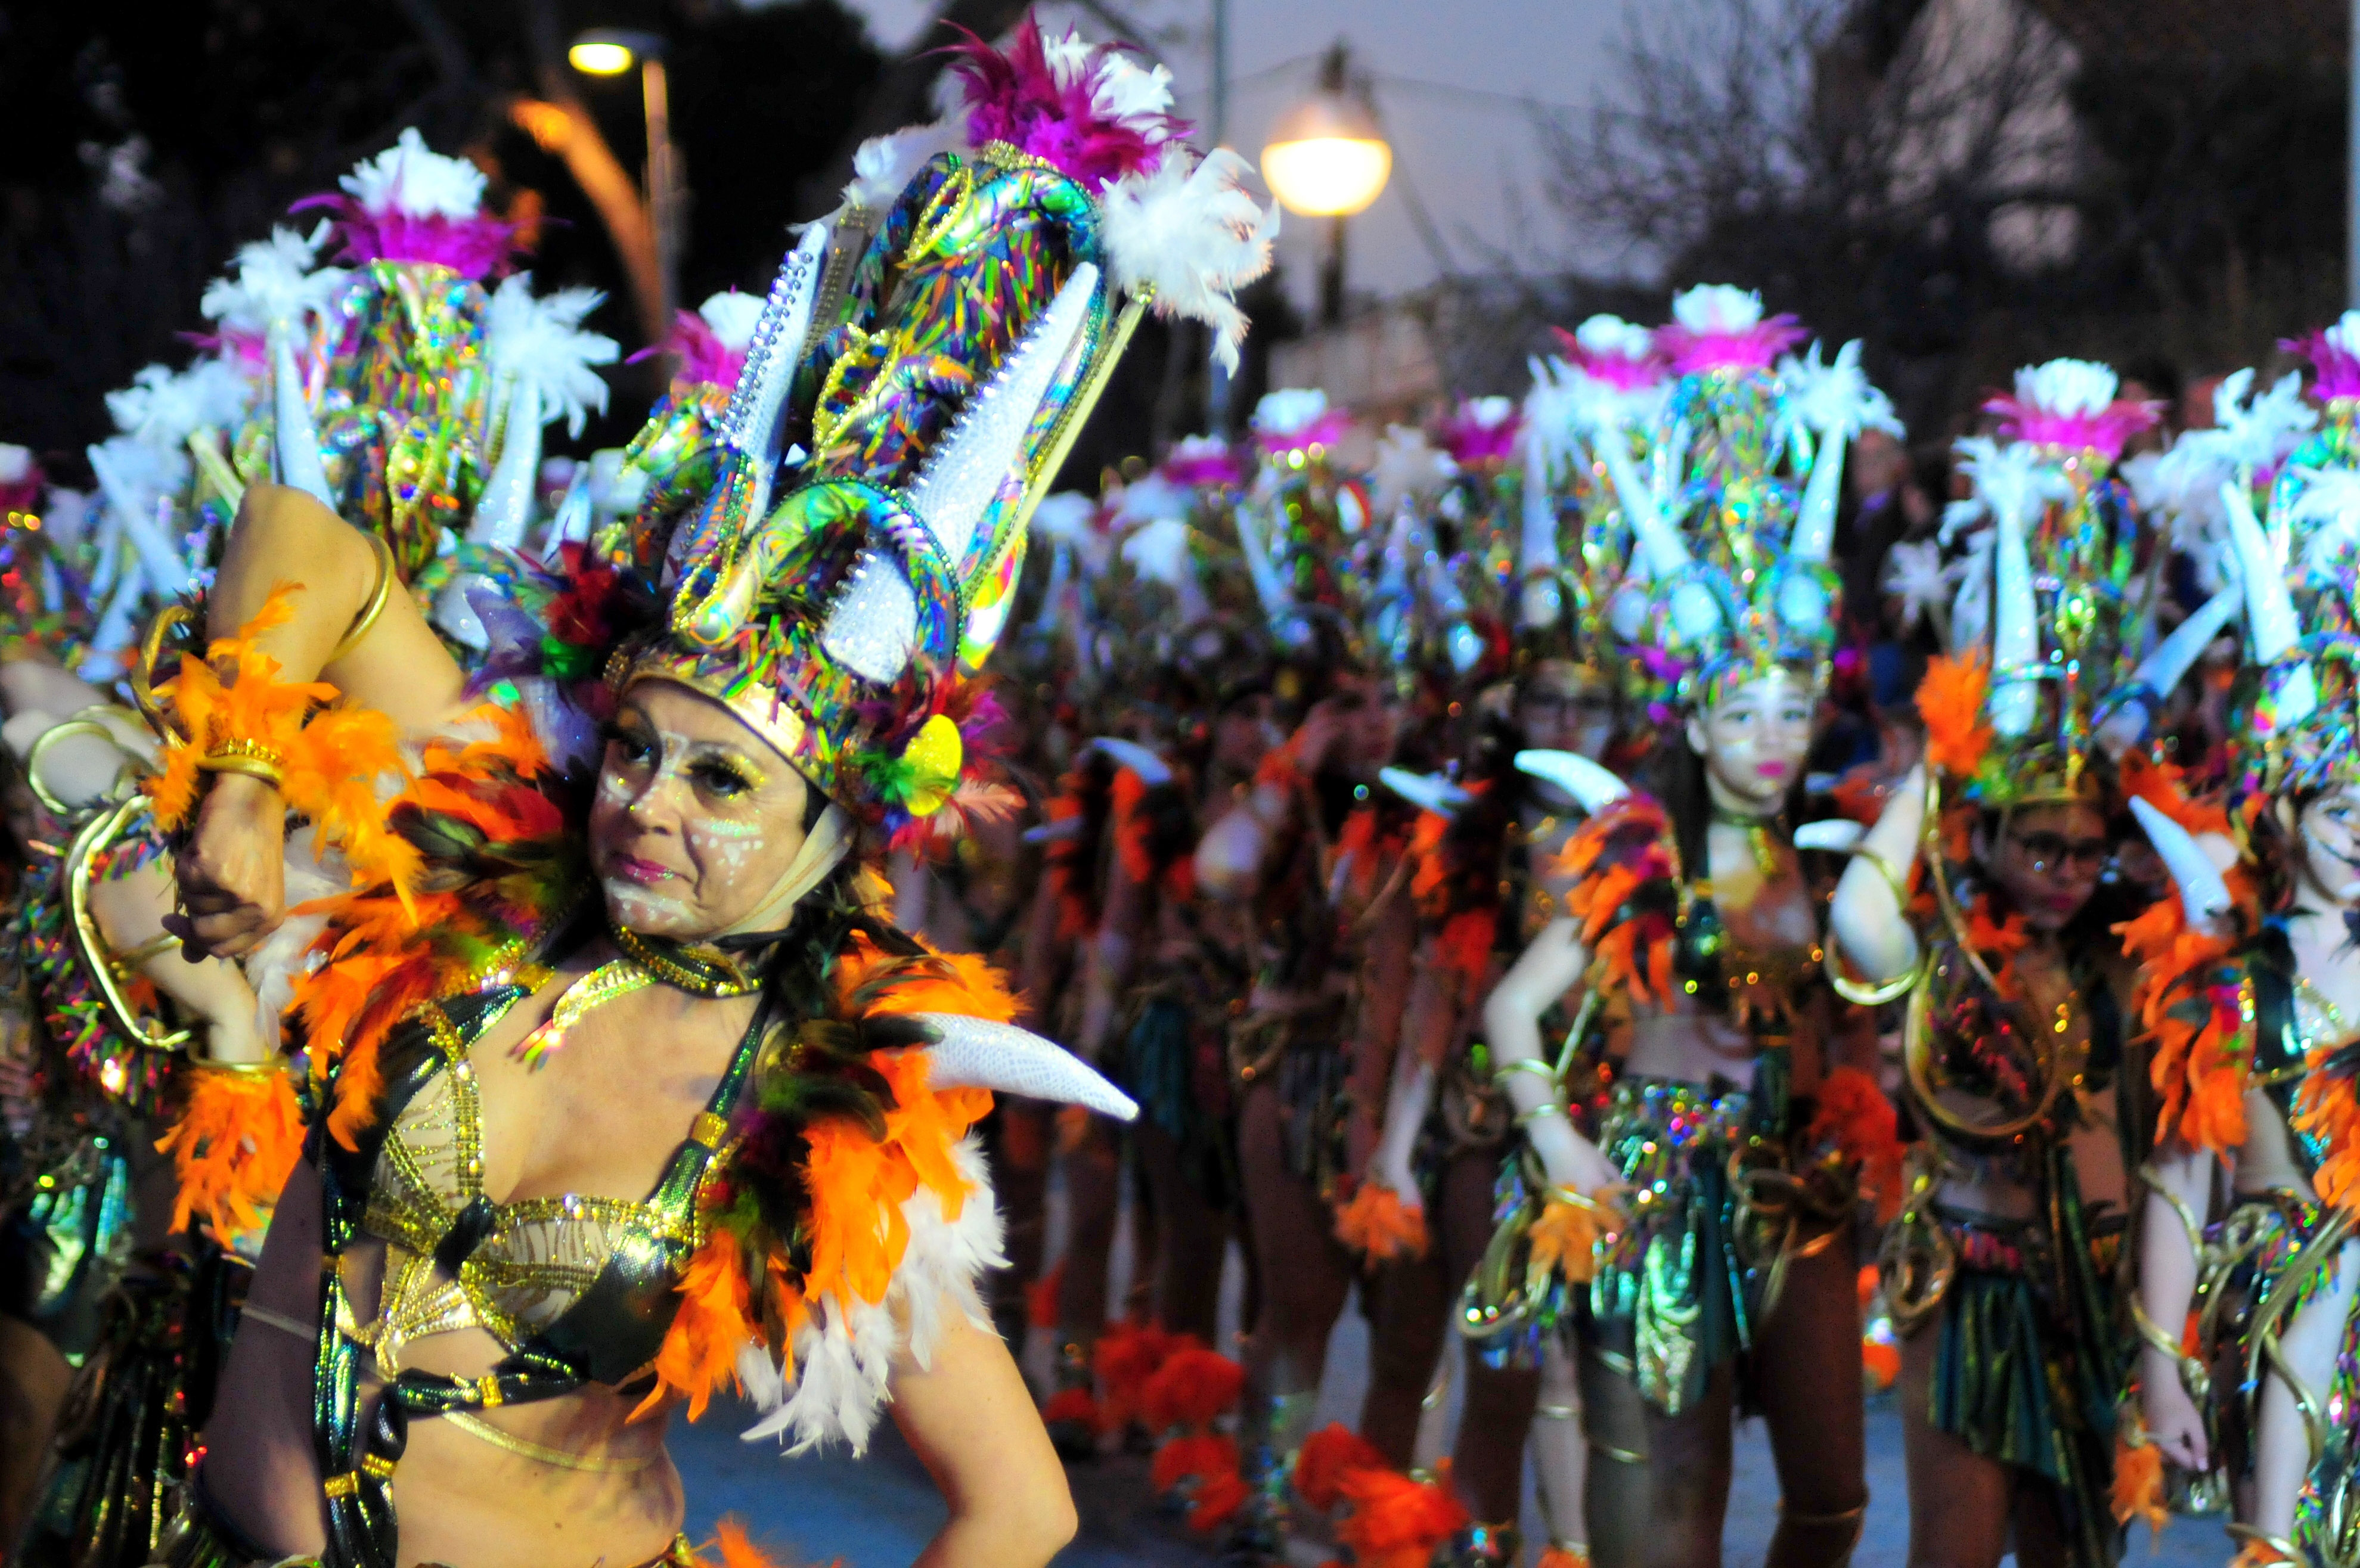
carnival, parade, tradition, party, celebration, costume, dance, cunit, catalonia, tarragona, spain, samba, festival, public event, event, performing arts, fete, dancer, folk dance, performance art, mardi gras, performance